Babe Ruth's called shot

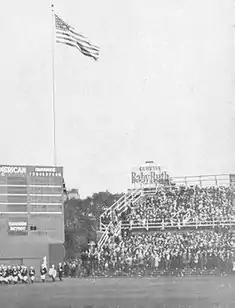
The Baby Ruth sign outside Wrigley Field, as seen during the 1935 World Series, three years after the "Called Shot." Note the 440-foot marker in the center field corner. Ruth's hit went to the right of it and farther back.

Eyewitness accounts were equally inconclusive and widely varied, with some of the opinions possibly skewed by partisanship: